Public housing estates in Sheung Shui

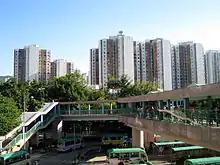
Yuk Po Court

Yuk Po Court is an HOS housing estate in Sheung Shui Town, near Choi Yuen Estate and Sheung Shui station. It had eight blocks built in 1982.